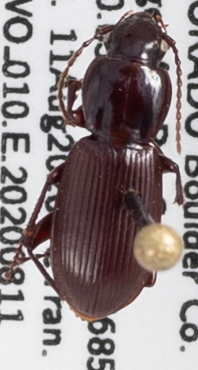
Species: Pterostichus restrictus
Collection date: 2020-08-11
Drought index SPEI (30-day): -1.362
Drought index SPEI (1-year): -1.28
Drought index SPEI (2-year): -0.54